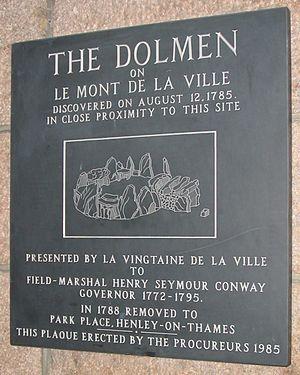
Cette liste non exhaustive recense les principaux sites mégalithiques de Jersey.
Le Mont de la Ville, dénommé également La Montagne de la Ville du Mont Saint-Hélier ou La Montagne de Saint-Hélier, est un dolmen qui fut déplacé en 1787 depuis son site de Saint-Hélier à Jersey, vers l'Angleterre, en offrande au gouverneur de Jersey, Henry Seymour Conway qui occupa ce poste de 1772 à 1795.